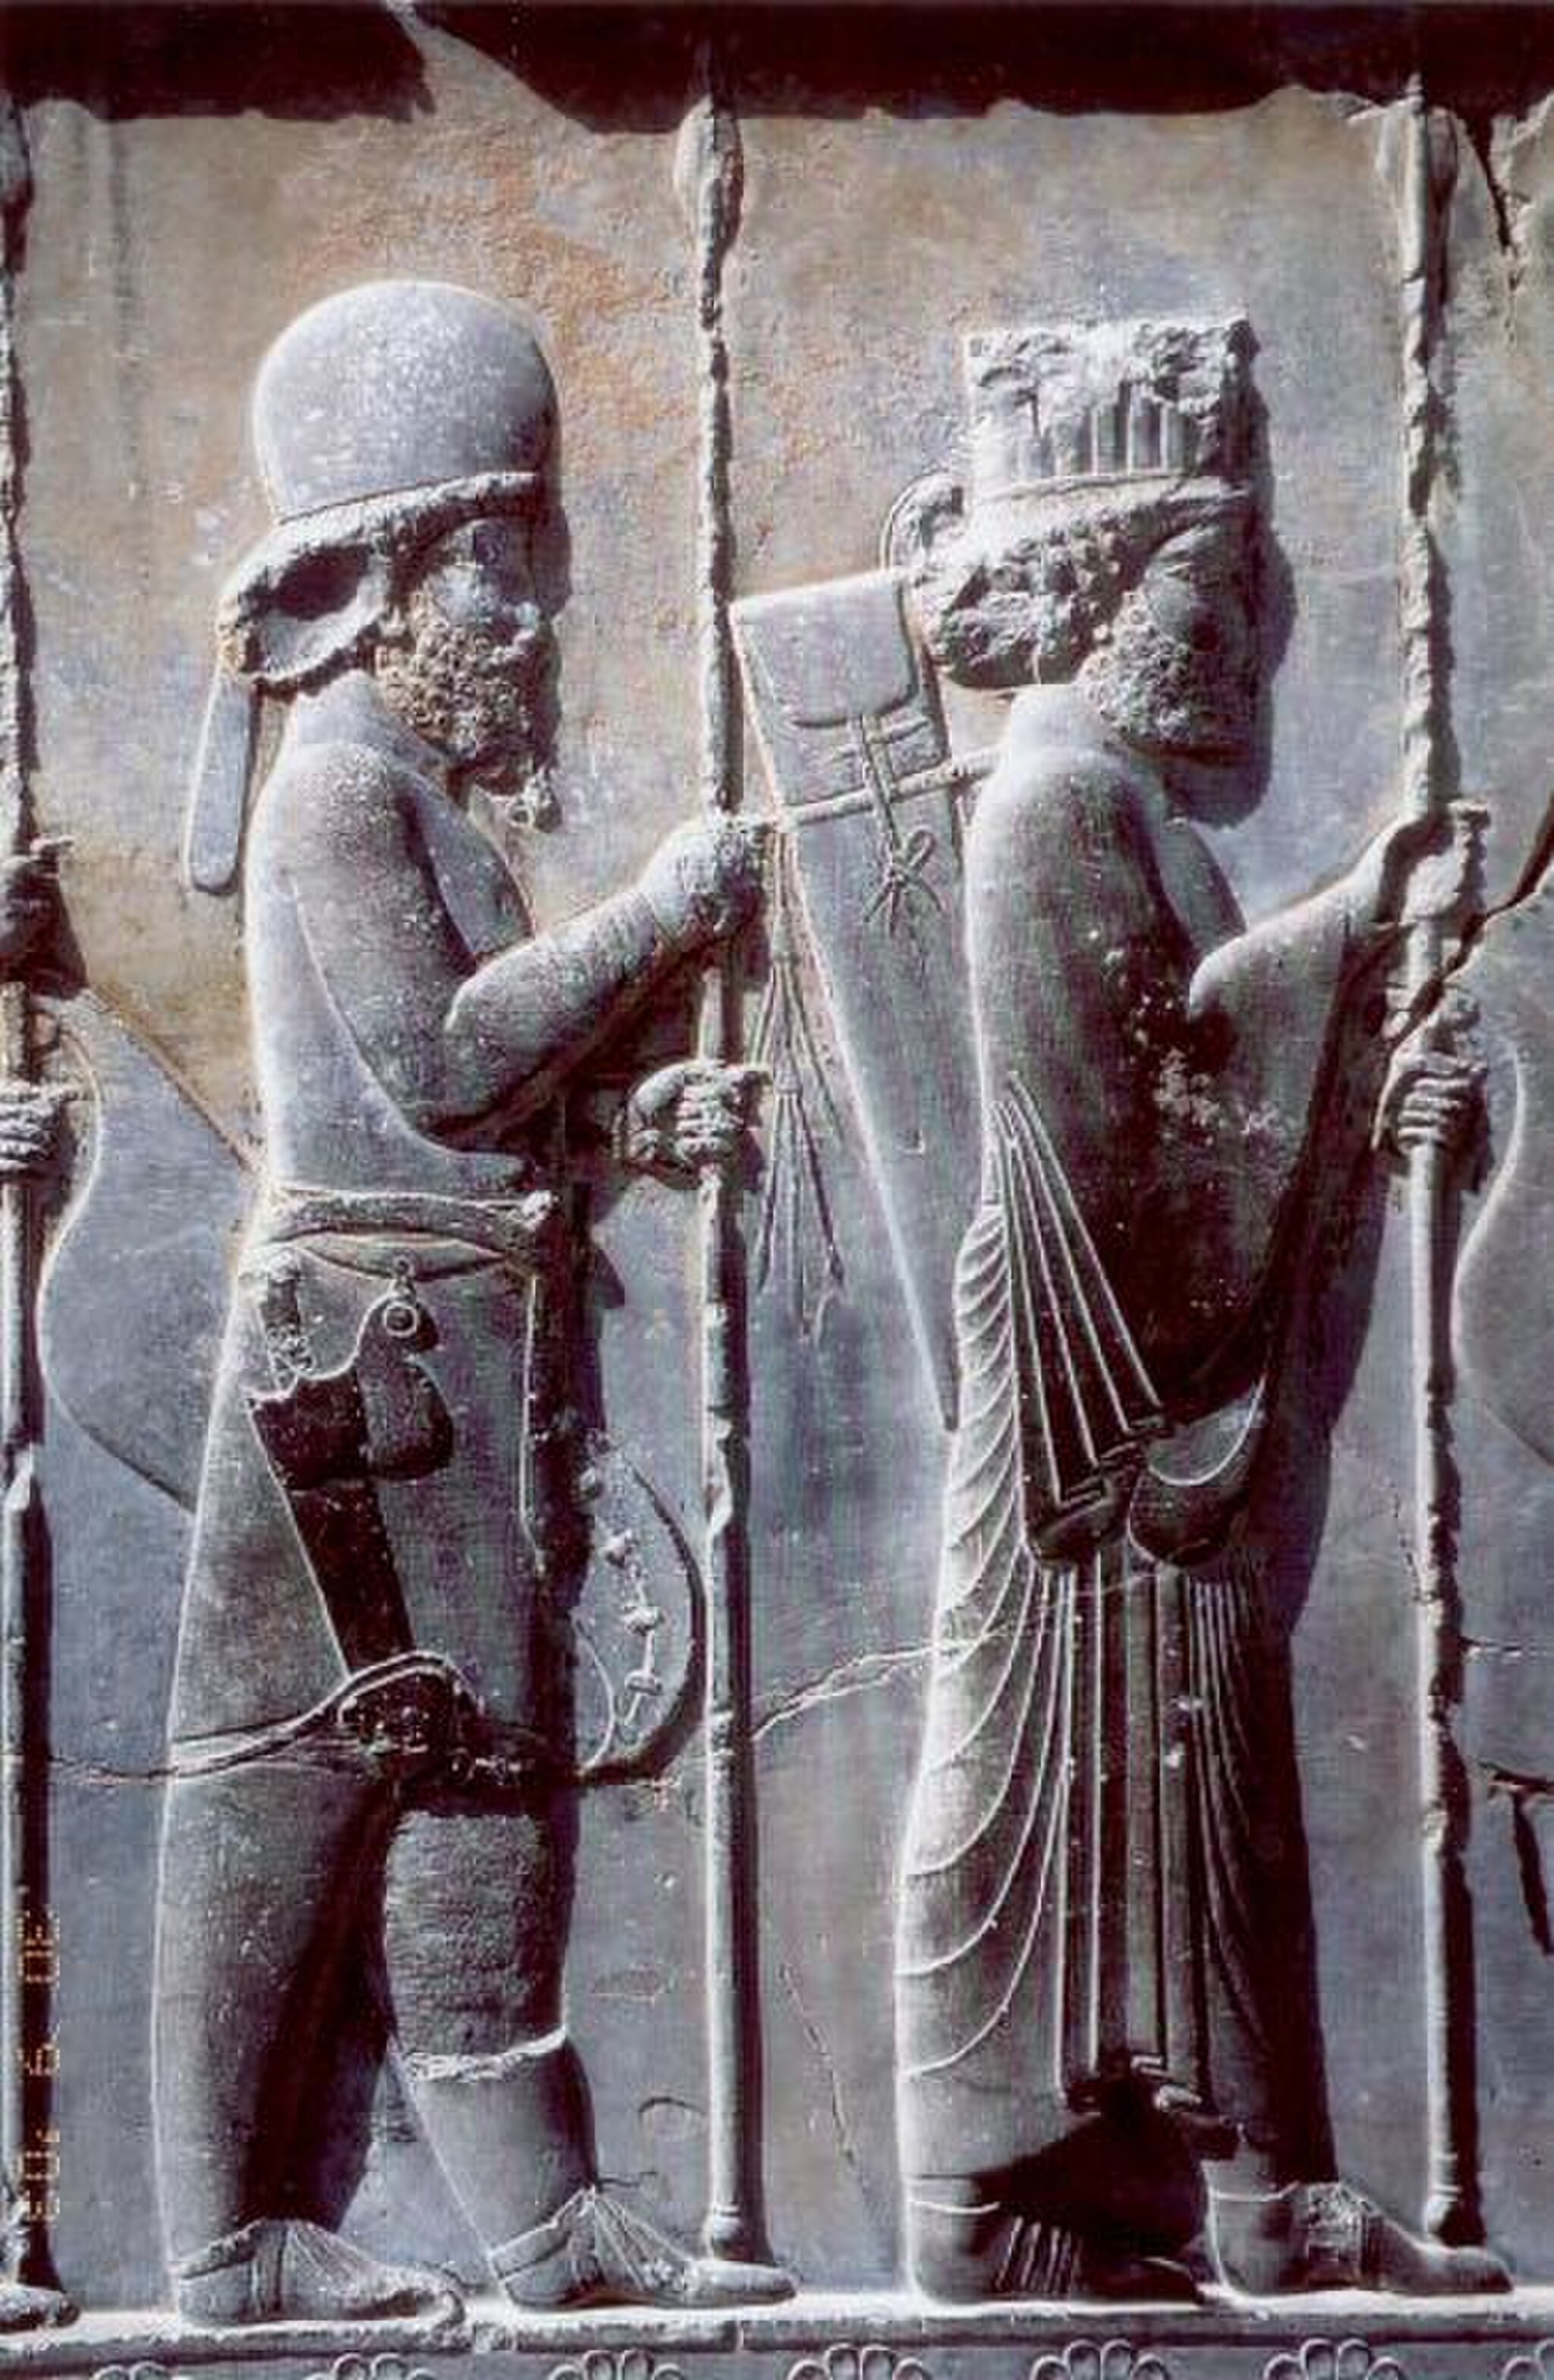
Title: Persepolis Apadana noerdliche Treppe Detail
Description: Northern gates, Hall of hundred columns, Persepolis (Iran)
Date: 2003
Categories: Self-published work, PD-self, Reliefs of Achaemenid warriors in Persepolis, 2003 in Persepolis, Northern portals of Hall of hundred columns